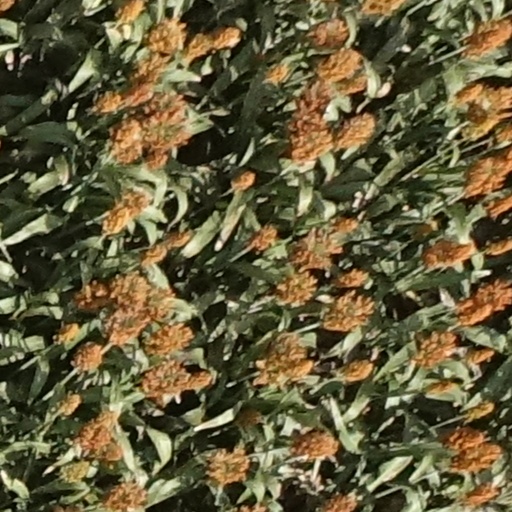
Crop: sorghum